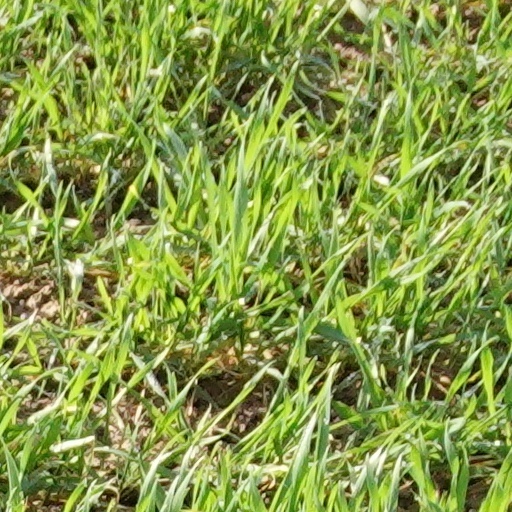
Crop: wheat